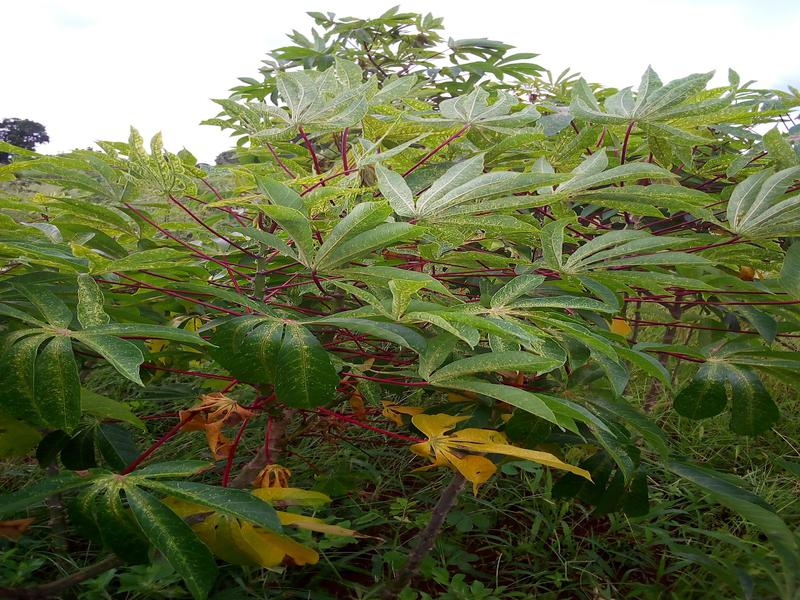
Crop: cassava
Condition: green_mottle